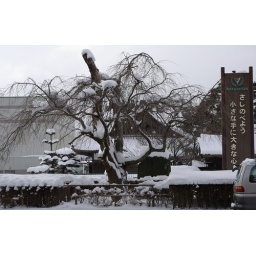
Tipical snow covered tree near Town Council building in Tsuruoka.